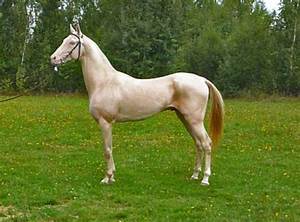
Label: cavallo